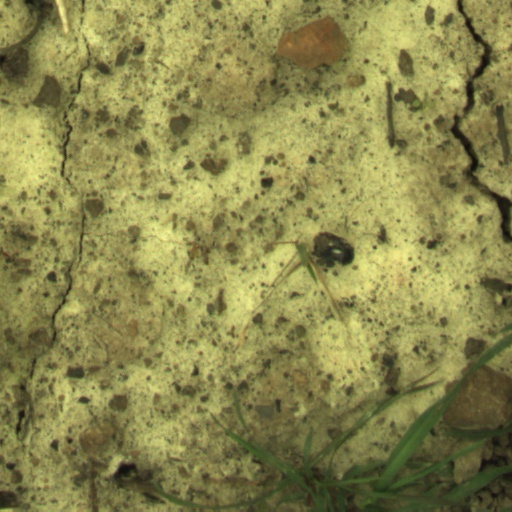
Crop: wheat